Airlift (company)

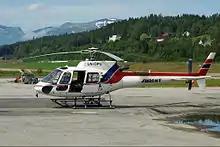
Airlift Eurocopter AS350 at Ørsta–Volda Airport, Hovden

The company was incorporated in 1986 by Torbjørn Lie. It was originally based at Førde Airport, Øyrane in the town center. After it was closed, Airlift moved to Bringeland in 1988. It later won contracts to fly air ambulance services. In 1996 Airlift won a contract to fly services for the Governor of Svalbard, with a base at Svalbard Airport, Longyear. This contract was retained until 2014.